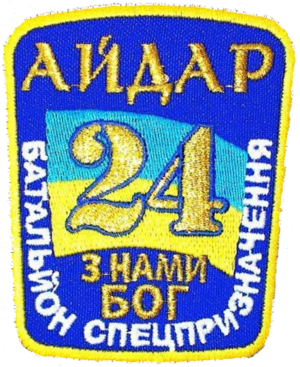
Le 24e Bataillon d'assaut séparé « Aidar », anciennement le 24e Bataillon de défense territoriale « Aidar » jusqu'à mars 2015, Aïdar ou Aydar est une unité militaire spéciale formée de volontaires ukrainiens intégrée à l'armée de terre ukrainienne. Il est placé sous le commandement du ministère de l'intérieur d'Ukraine, et intégré aux « forces de défense » par l’État-major ukrainien. Ce bataillon est chargé de lutter contre l'insurrection pro-russe à l'Est. Le bataillon est basé à Starobilsk, à quelque 80 kilomètres au nord de Louhansk. Il est composé d'environ 400 volontaires, issus des services d'ordre et de manifestants de l'Euromaïdan.